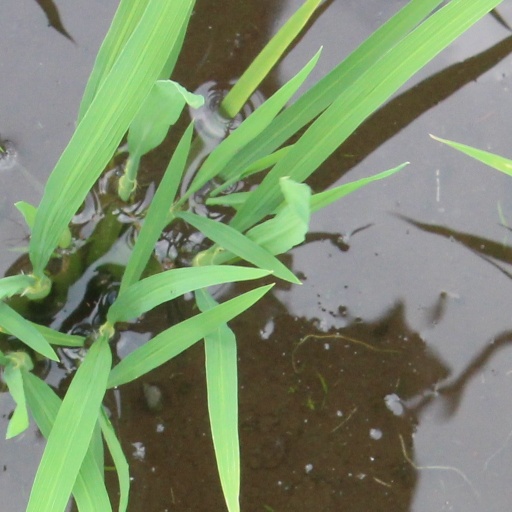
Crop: rice